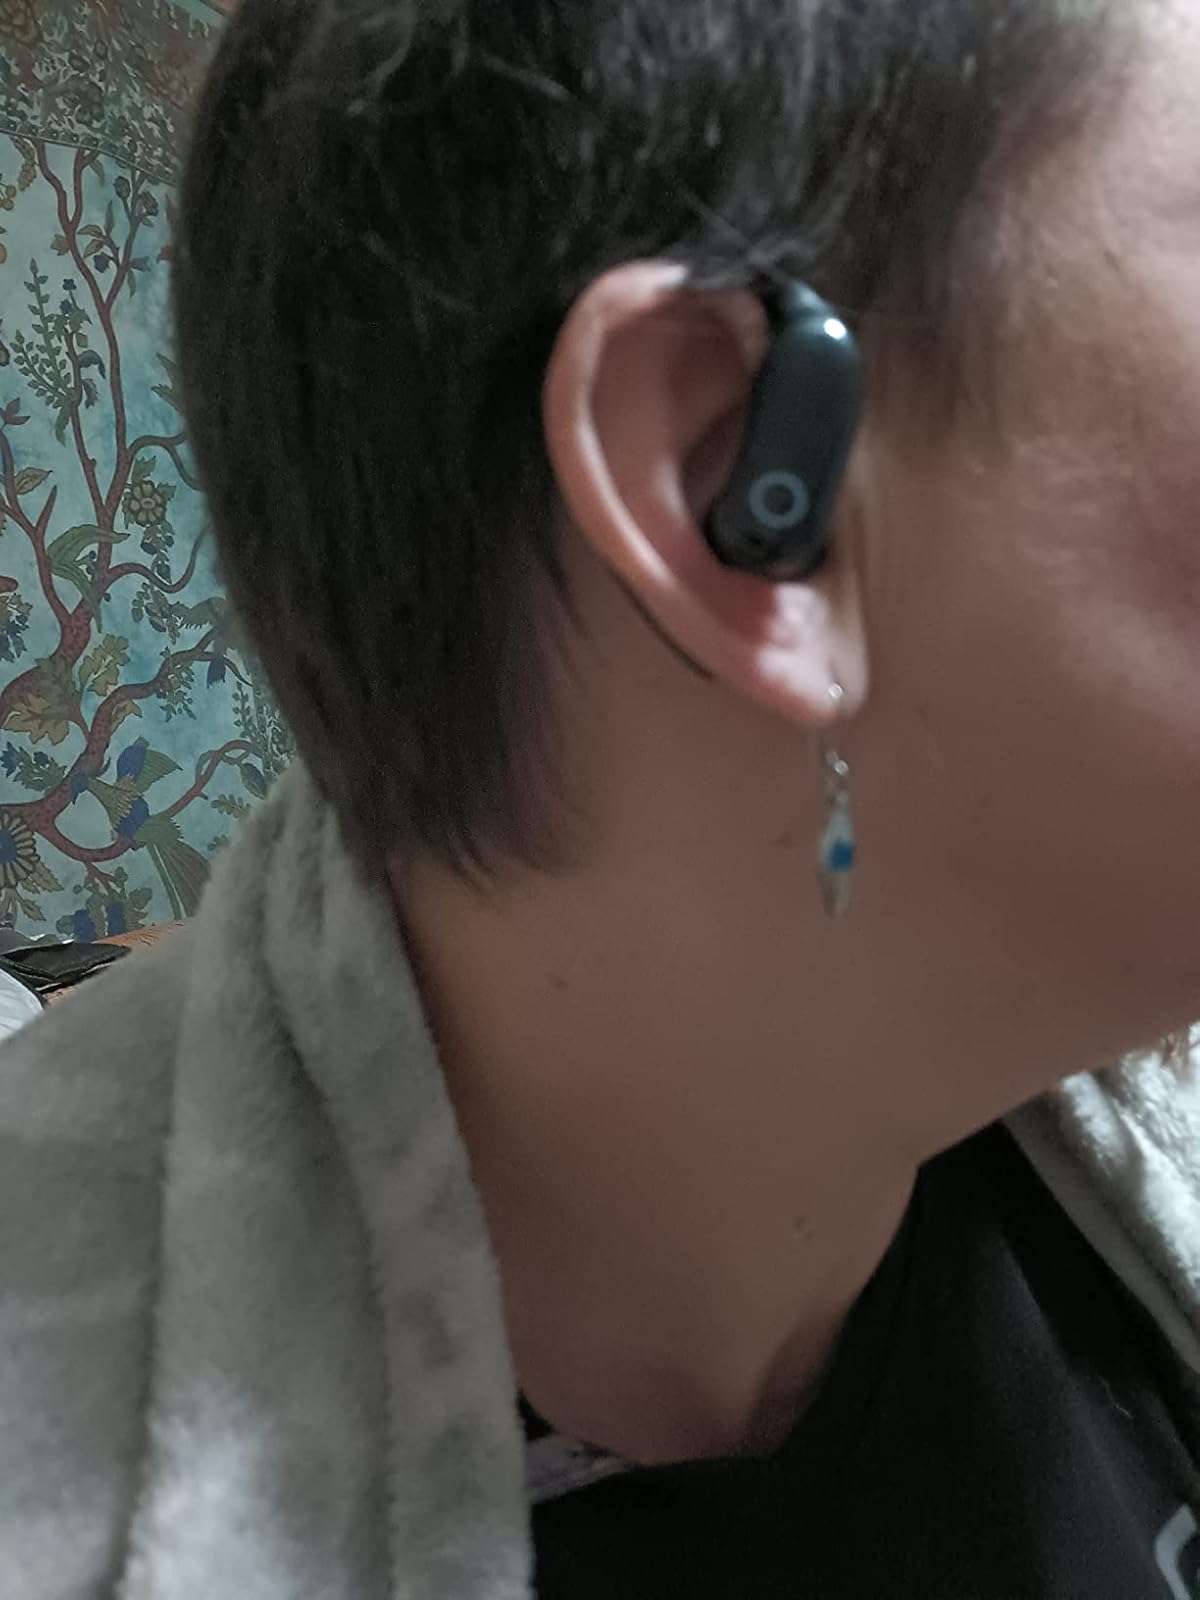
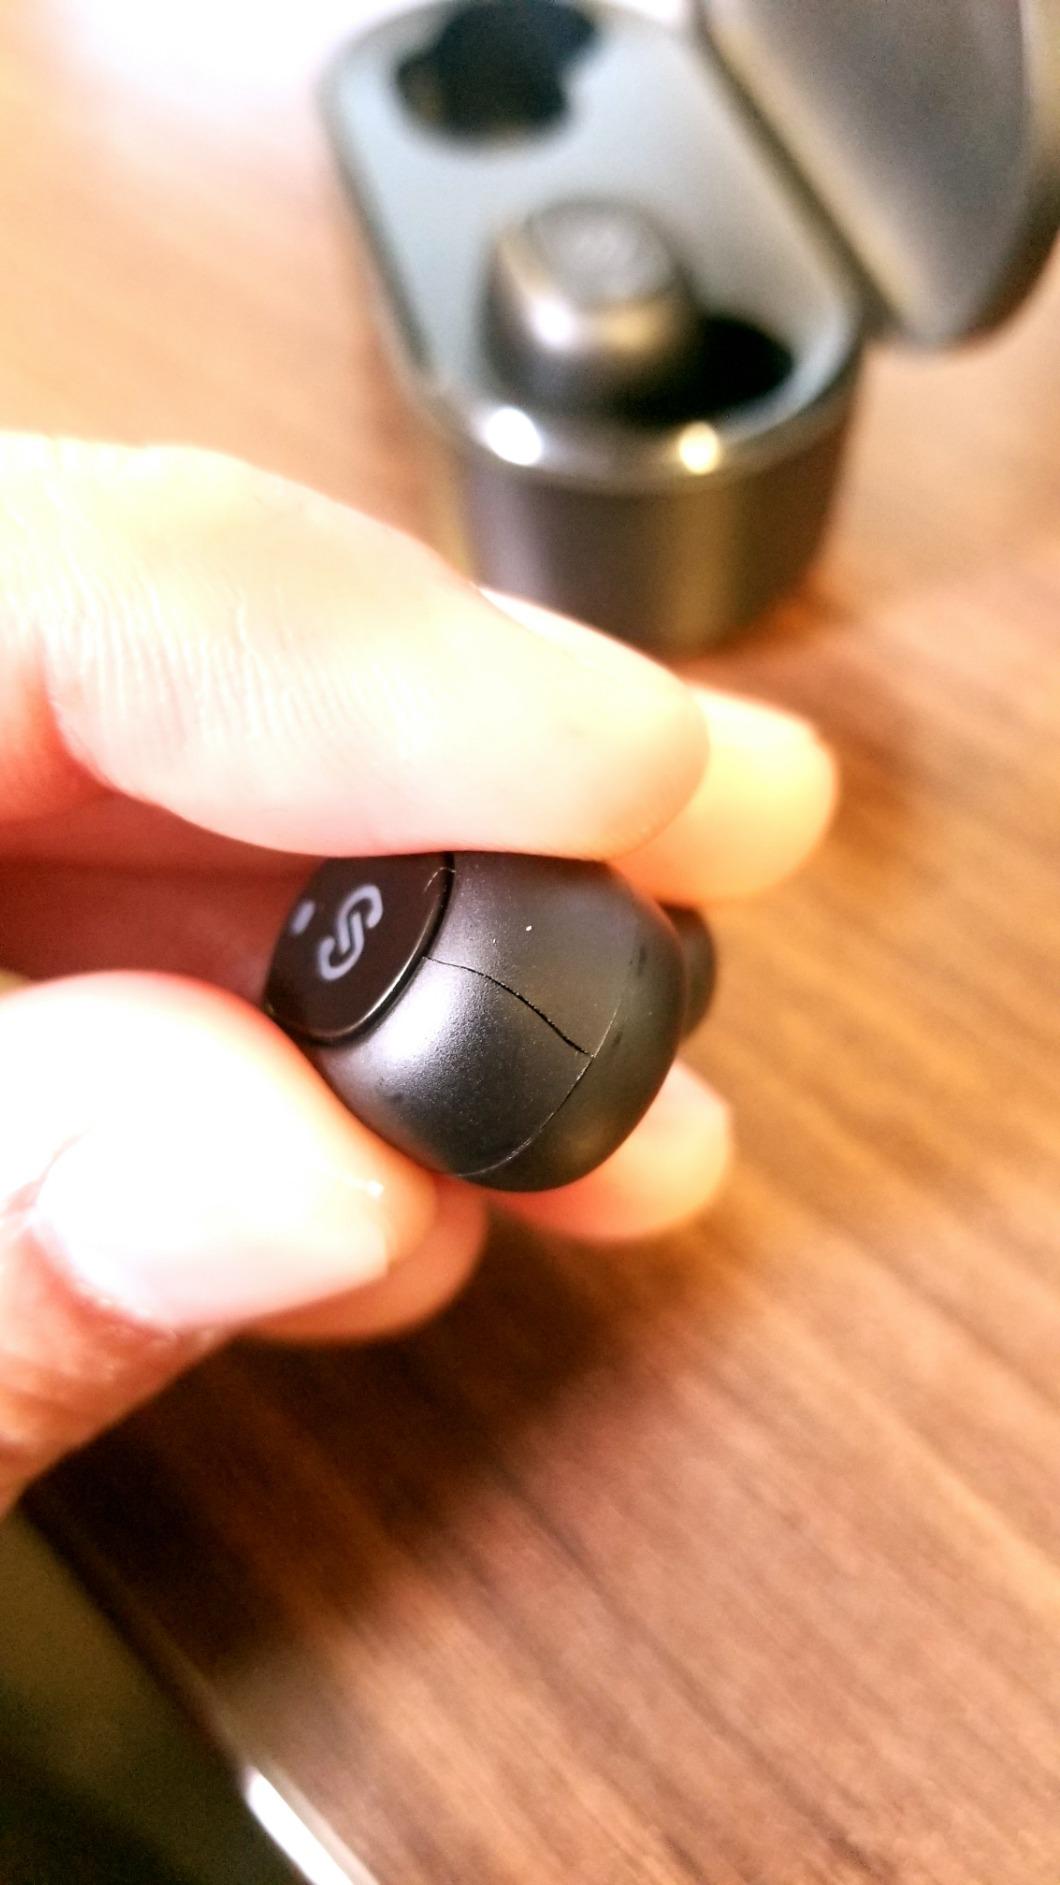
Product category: earbuds
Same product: no